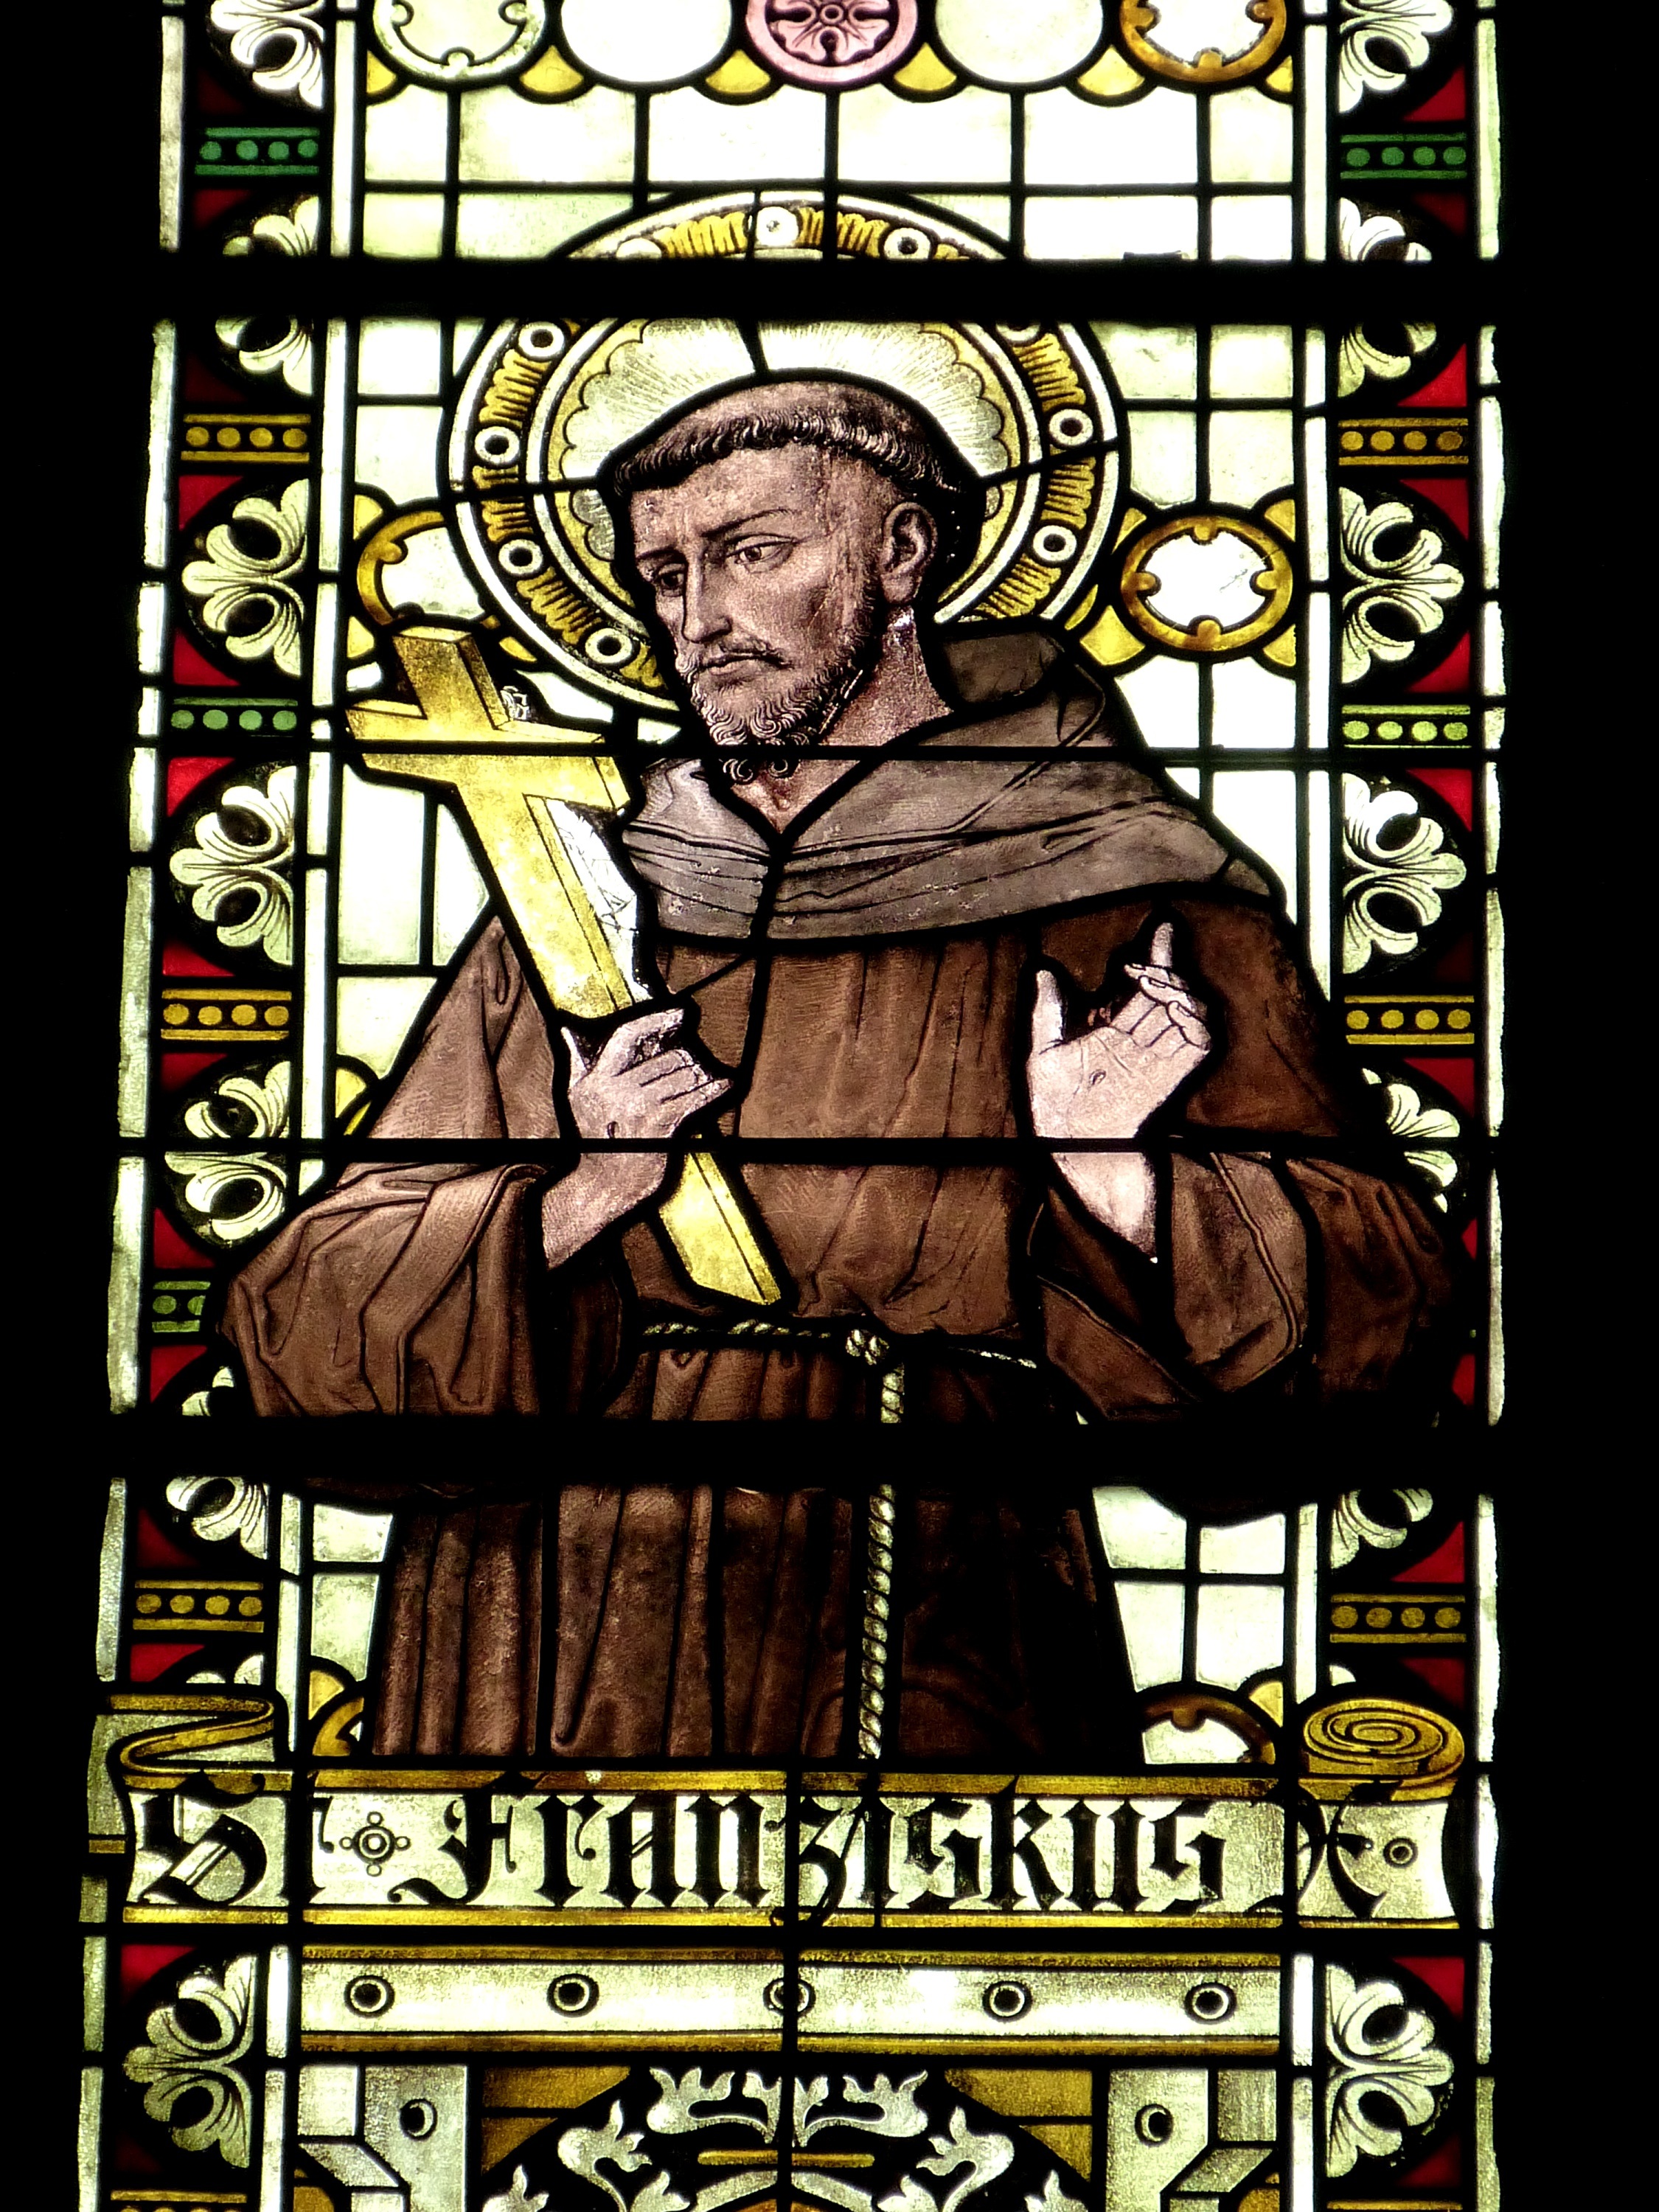
window, glass, color, monk, church, cross, material, stained glass, catholic, holy, image, historically, church window, franciscan, francis